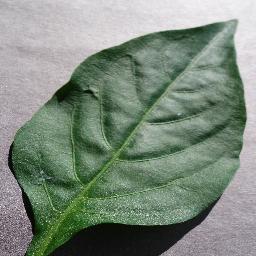
Label: Pepper,_bell___healthy